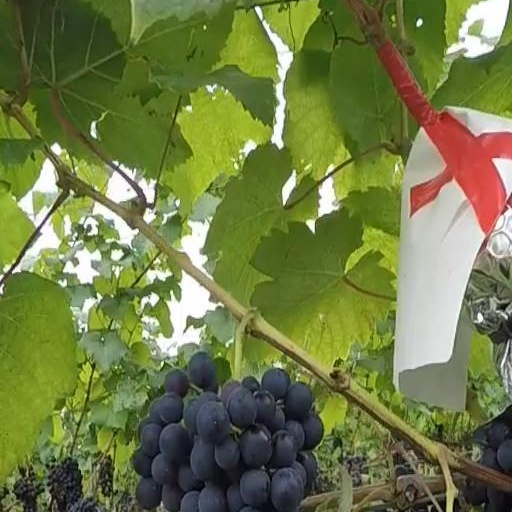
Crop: grape